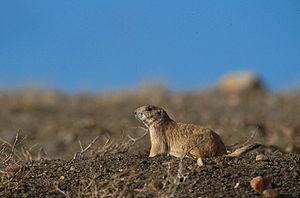
Les Grandes Plaines sont une région de l'Amérique du Nord, la partie médiane du continent au centre des États-Unis et du Canada, à l'est des montagnes Rocheuses. La région est semi-aride, constituée de vastes plaines qui s'étendent des provinces canadiennes de la Saskatchewan et de l'Alberta au nord, jusqu'au Texas au sud.
Le Renard véloce est une espèce de renard vivant en Amérique du Nord. Ne dépassant pas trois kilogrammes, il s'agit du plus petit renard d'Amérique du Nord. Habitant des prairies des Grandes Plaines, le renard véloce est très dépendant de son terrier qu'il utilise pour se cacher des prédateurs tels le Coyote. C'est un prédateur de petits mammifères, et son régime alimentaire est essentiellement constitué de lagomorphes. Il vit en couple qui élève tous les ans une portée de trois à six renardeaux. Au contraire de nombreux canidés, le territoire est maintenu par la femelle.